Curtis Eller

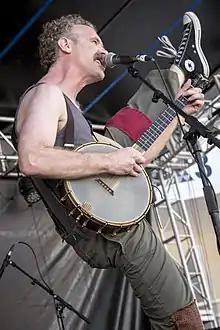

Curtis Paul Eller (born 1970, Detroit, Michigan) is a banjo player, songwriter, dancer, and storyteller based in Durham, NC.